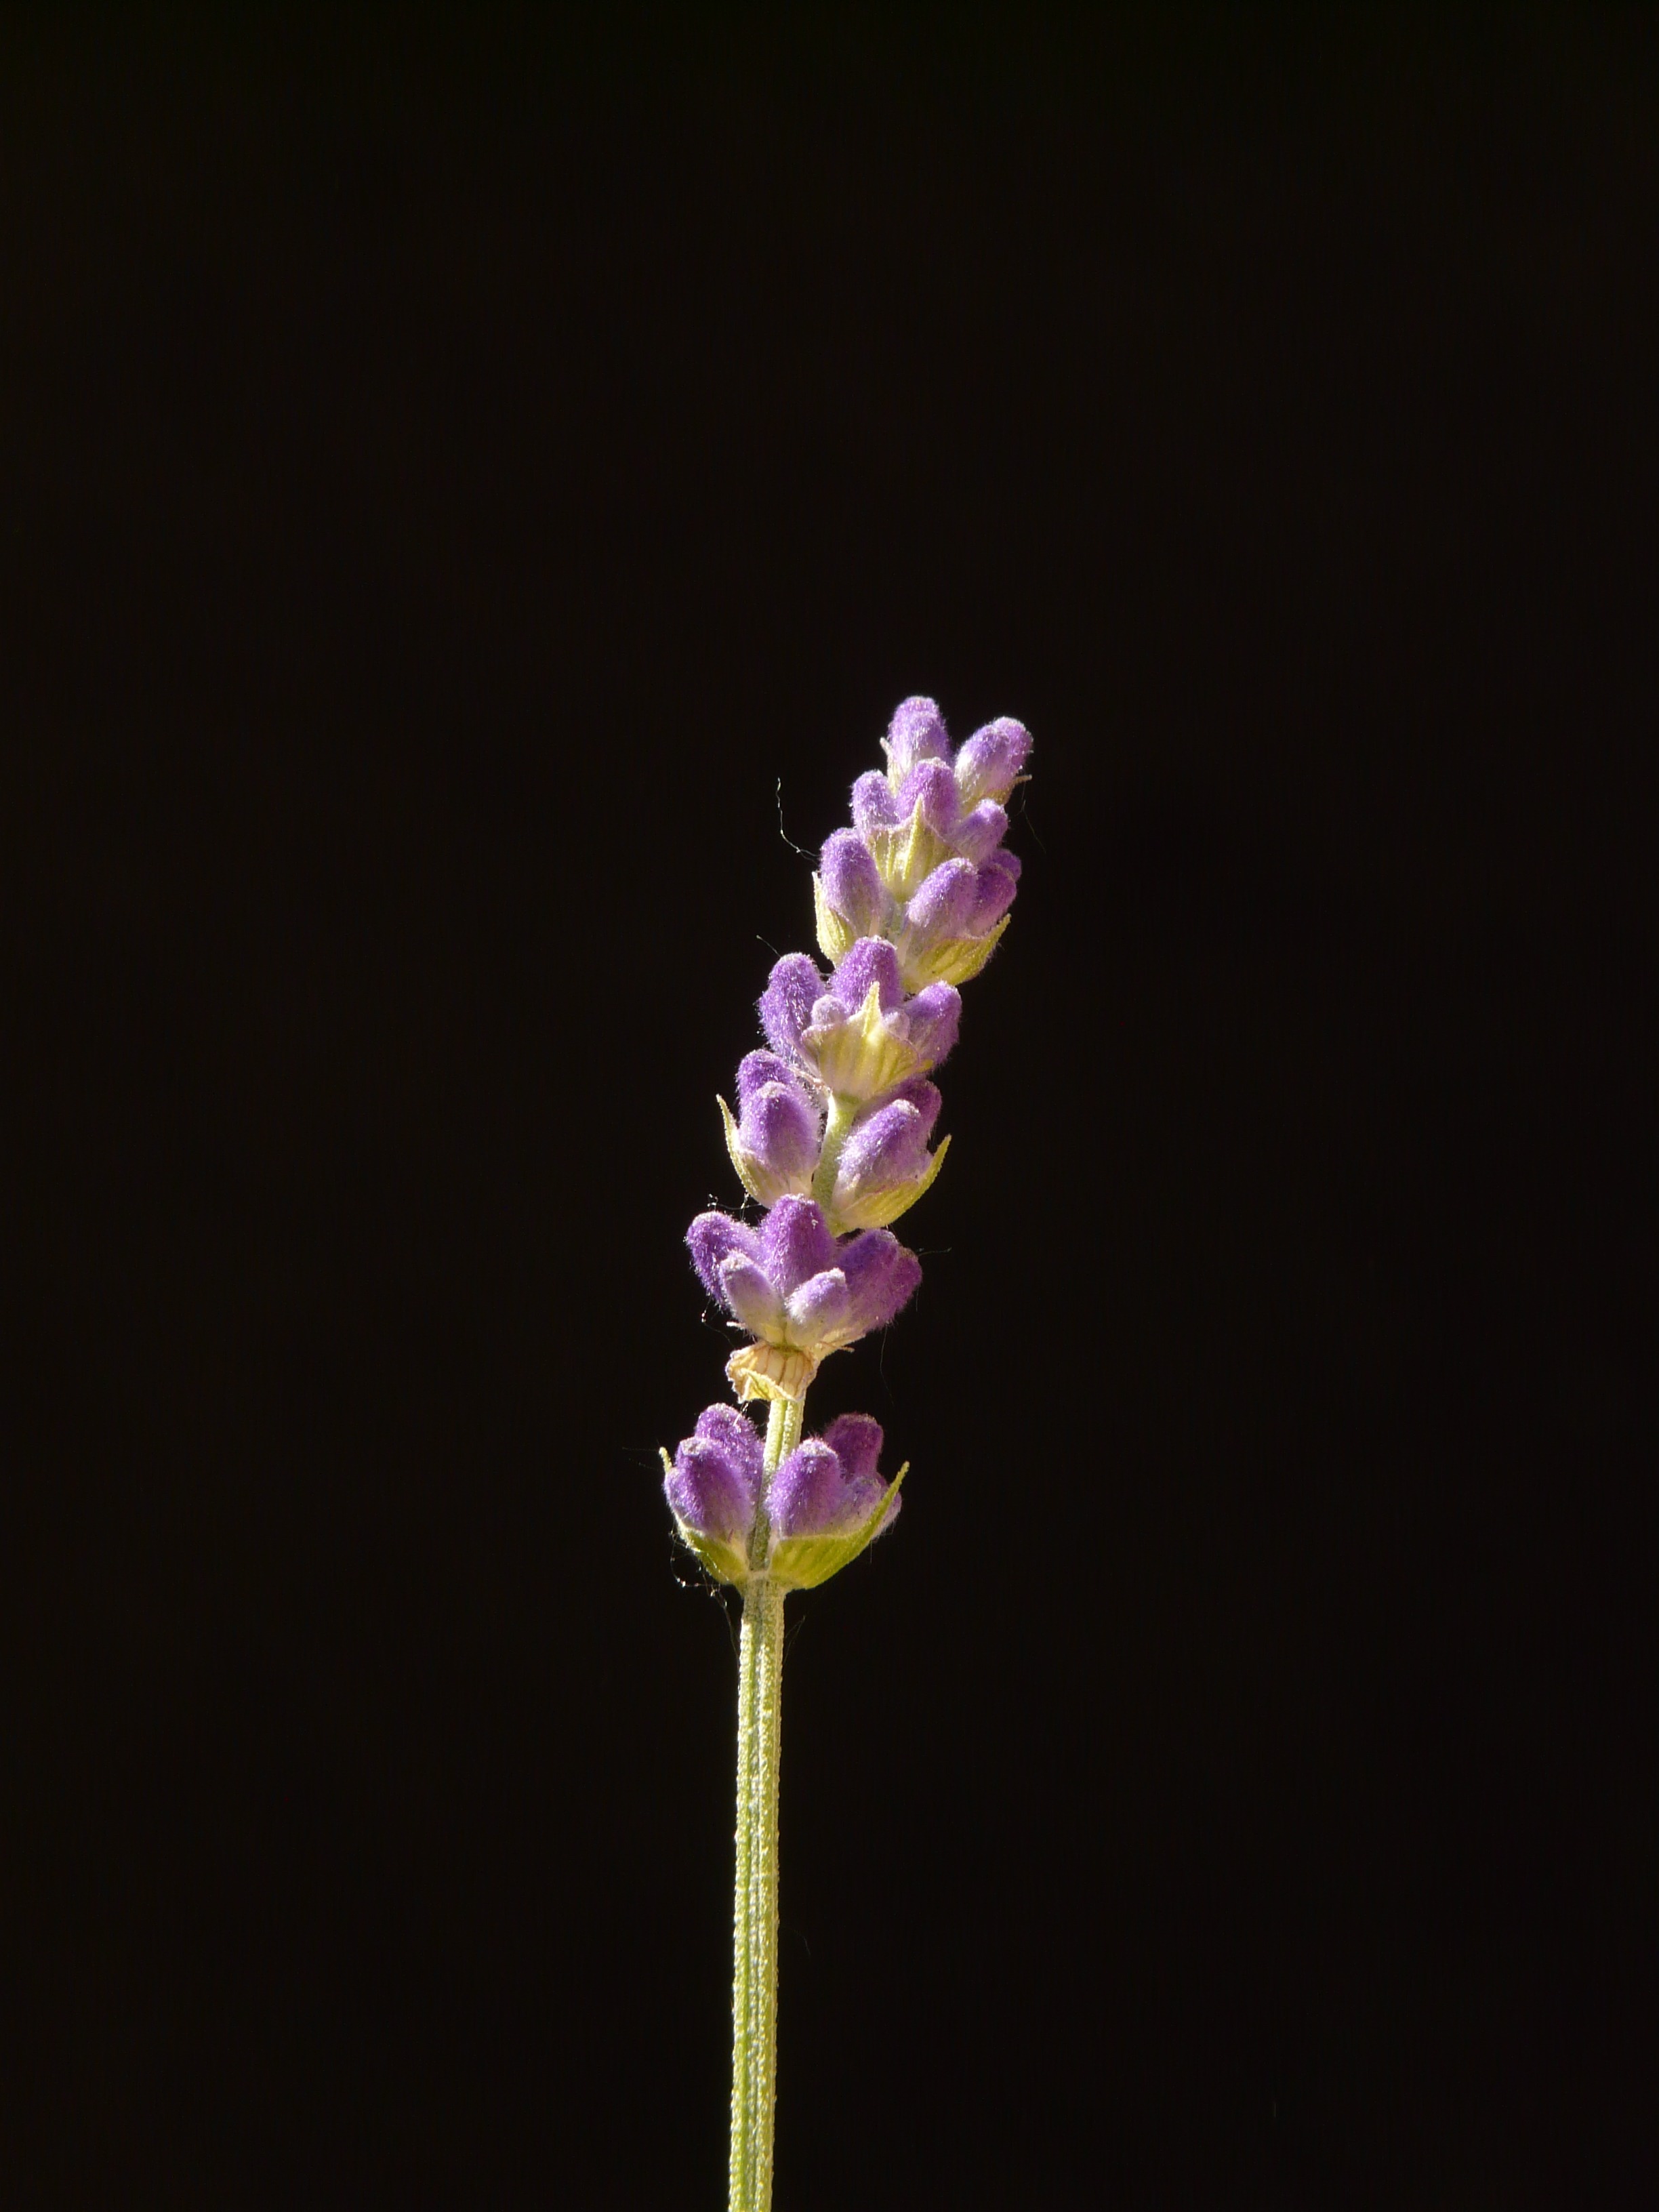
blossom, plant, leaf, flower, purple, petal, bloom, bush, spice, flora, lavender, organ, fragrant, aromatic, macro photography, flowering plant, lavender blossom, true lavender, plant stem, land plant